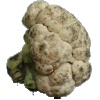
Label: Cauliflower 1